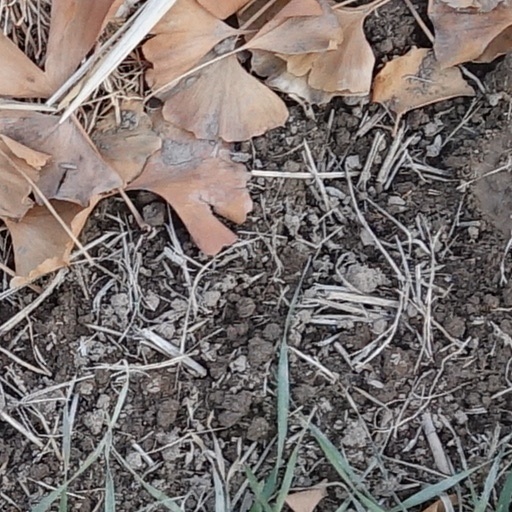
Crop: wheat